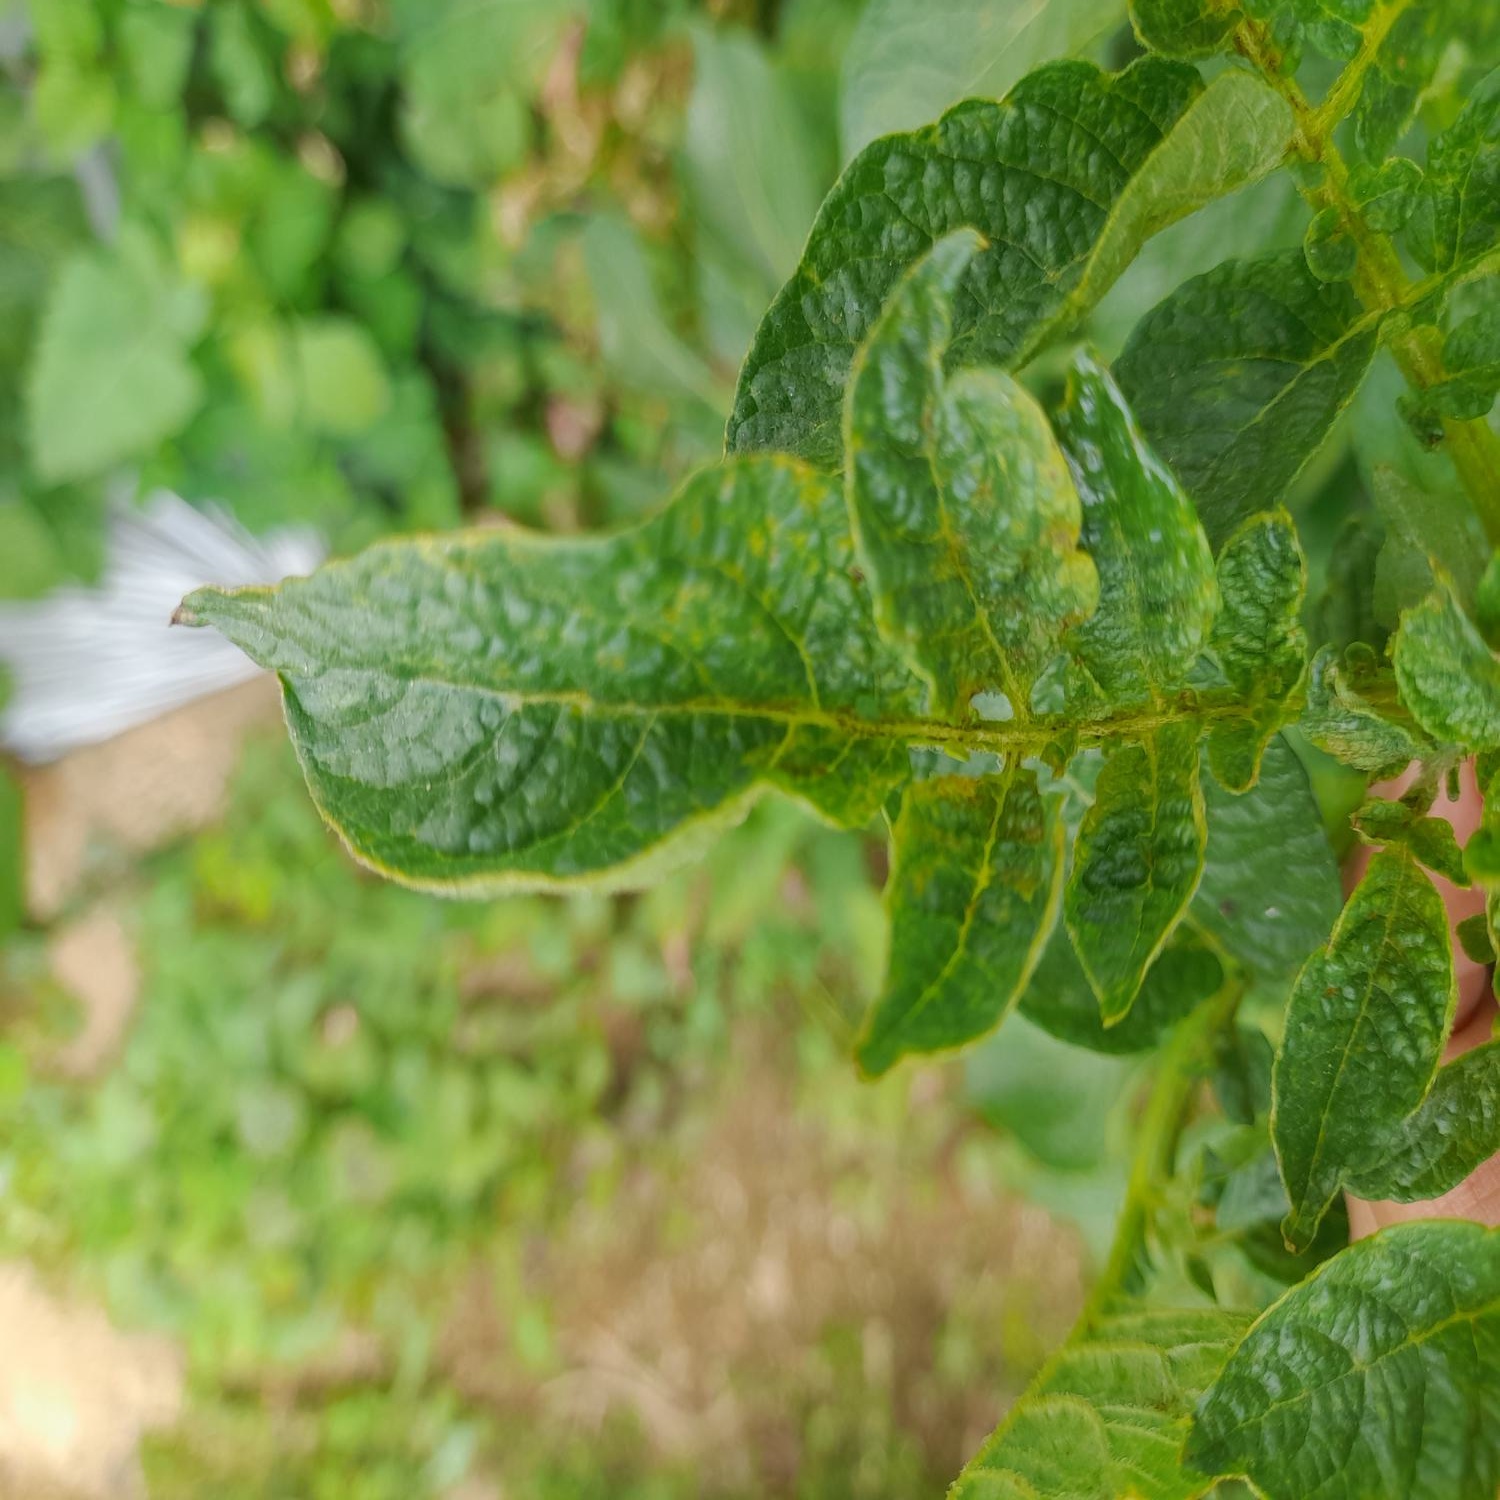
Etiqueta: Virus